Tai Hom Village

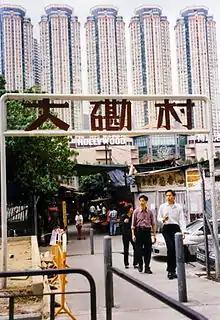
Former gate of Tai Hom Village in 1999, with Plaza Hollywood shopping centre and the Galaxia housing estate in the background.

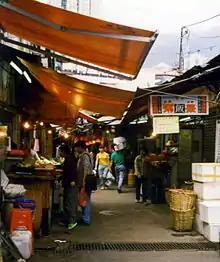
Shops in Tai Hom Village in 1999

Tai Hom Village was the largest squatter village in Kowloon, Hong Kong. Its demolition was completed in 2001, with a few structures of historical value being preserved. The name is still used to designate its former site in Wong Tai Sin District, which is awaiting redevelopment.